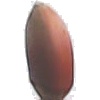
Label: hazelnut